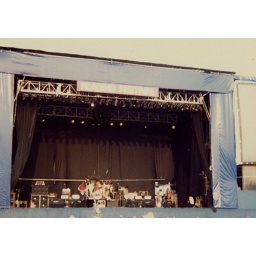
Wishbone Ash, Trevor Bolder was on bass at this point in their history. In the red shirt there on the left.